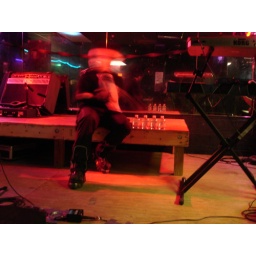
Pictures from Atomic Box's gig in Virginia... Brian peeling off water bottle labels before the venue opens.